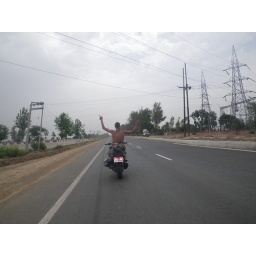
our way to ride a bike in crazy indian road !